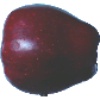
Label: Apple Red Delicious 1